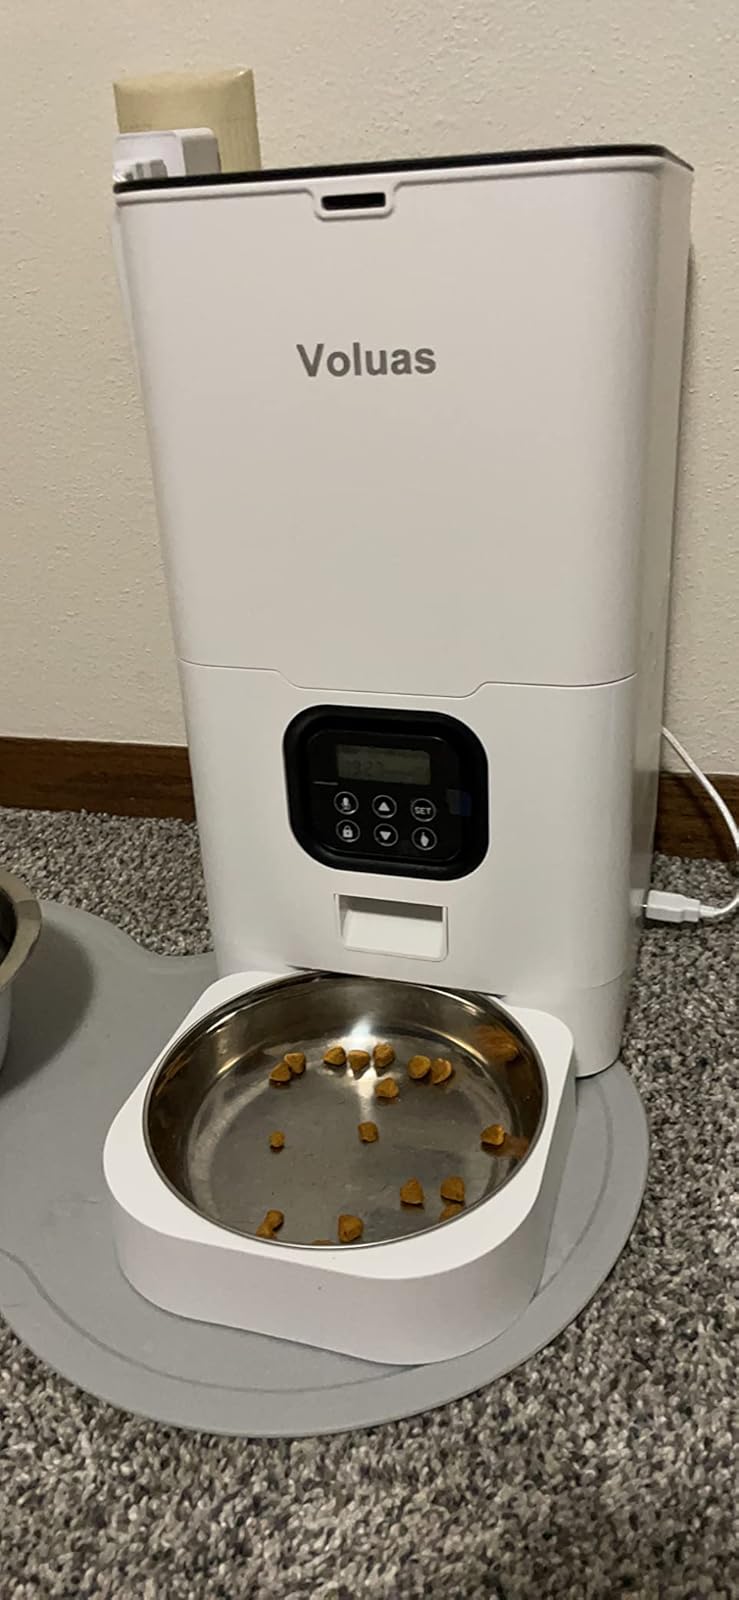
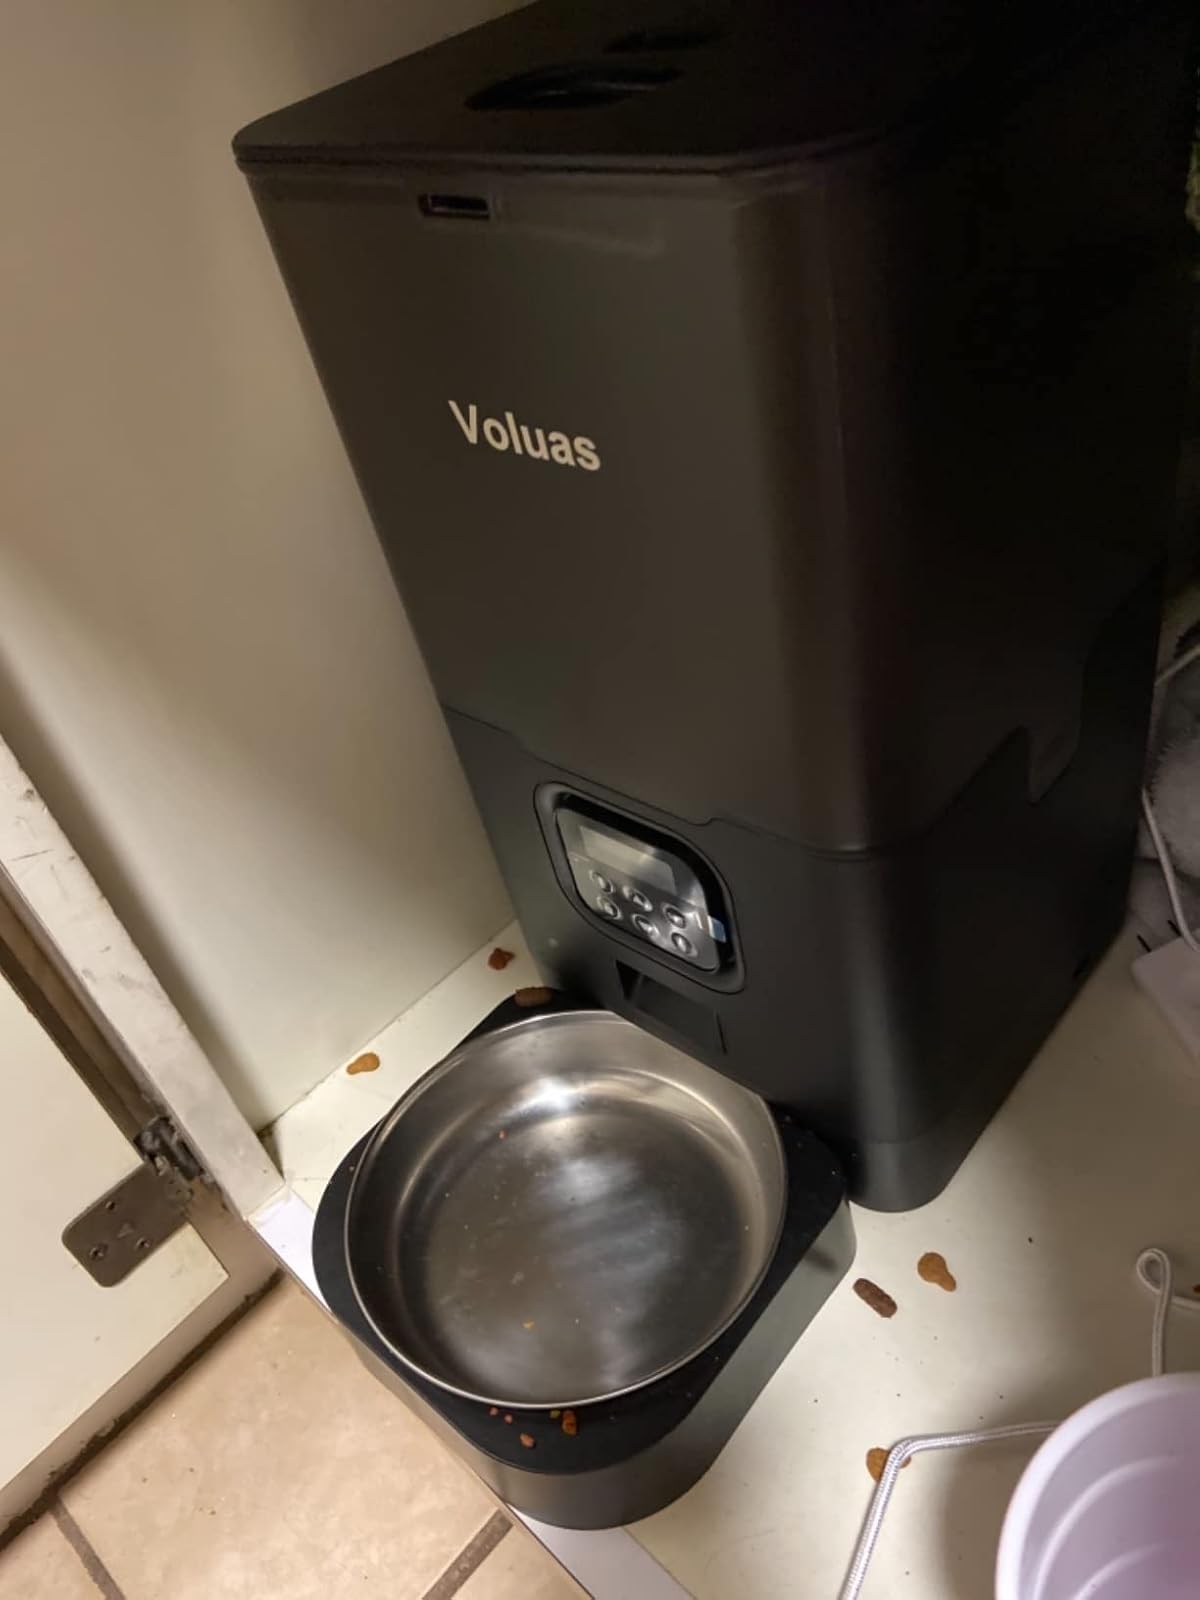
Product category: items_feeder
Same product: no